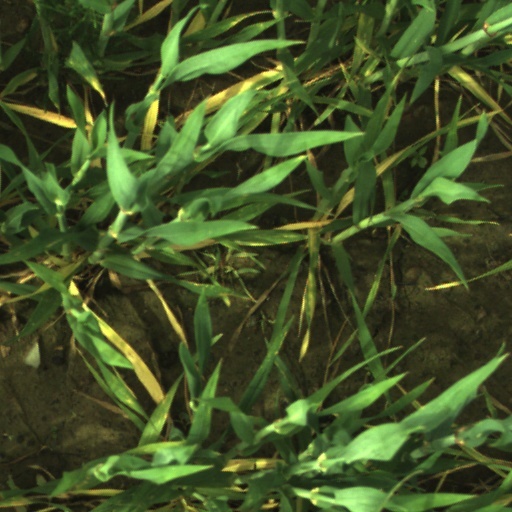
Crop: wheat